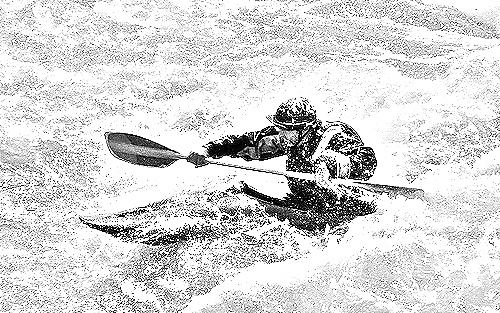
Portrait style: Sketch Portrait